International Committee of the Red Cross archives

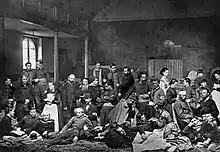
Injured and interned French soldiers of the Bourbaki army in Lausanne 1871 taken care of by volunteers from the Swiss Red Cross section of the Canton of Vaud

At the same moment, its archives came into being:""Dunant, as secretary, signed off the minutes of the first meeting of the International Committee for Relief to the Wounded, the precursor of the ICRC. Still unaware of what would follow but hopeful that Dunant's vision would bear fruit, the young Committee preserved this document and the ones that followed in order to account for their decisions and actions.""